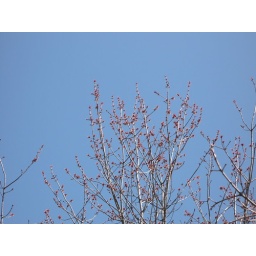
I liked the effect of the red flowers against the blue sky.